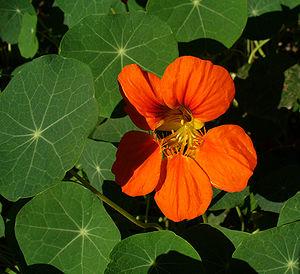
Capucine ou Rouge capucine est un nom de couleur, d'un usage assez général, faisant partie du champ chromatique du rouge, un rouge orangé vif nommé d'après la couleur la plus commune des fleurs de capucine.